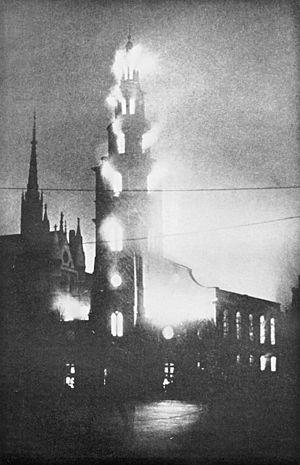
St Clement Danes, est une église située à l'extrémité est du Strand dans la Cité de Westminster à Londres. C'est l'église officielle de la Royal Air Force.